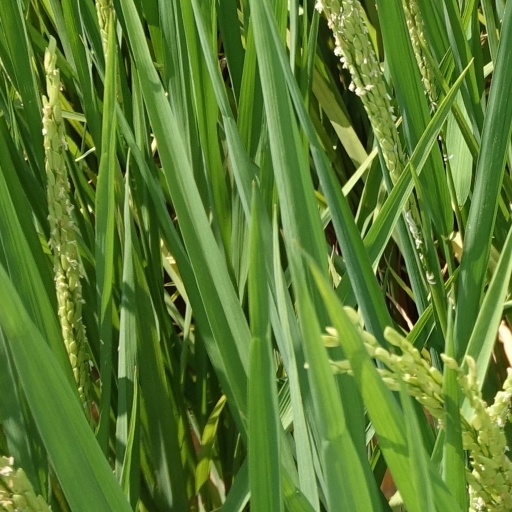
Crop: rice